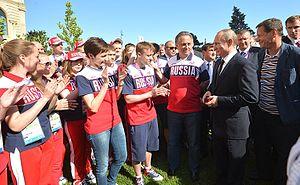
Les Jeux européens de 2015, officiellement connus comme les Iᵉʳˢ Jeux européens, ont lieu du 12 au 28 juin 2015 à Bakou, en Azerbaïdjan. Les Jeux européens sont une compétition multisports créée en 2012.